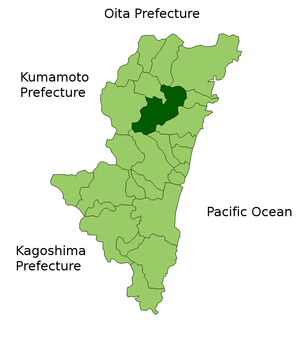
Misato est un bourg du district de Higashiusuki, au Japon.